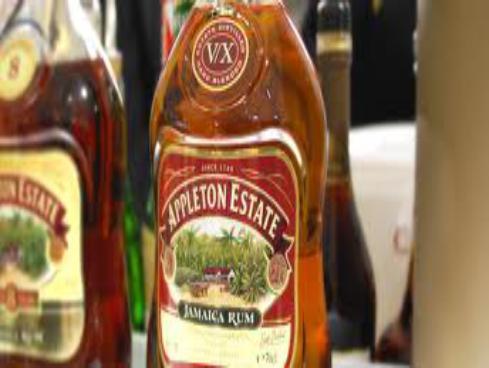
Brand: Appleton Estate
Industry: Food